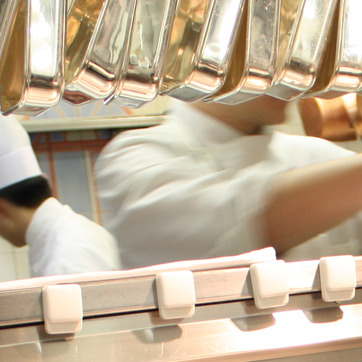
Material: fabric